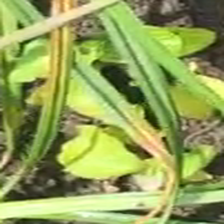
Weed species: Kena_(Commplina_benghalensio)